Serbian campaign (1915)

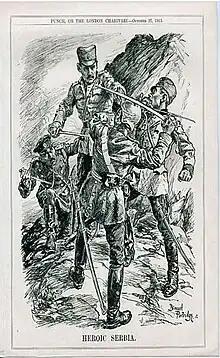
Punch view of Bulgaria stabbing Serbia in the back whilst the country is being invaded by Germany and Austria-Hungary

On 5 October after extensive aerial reconnaissance, Austro-Hungarian artillery began to fire on Serbian guns and known defensive positions. On 6 October, the offensive was launched when German Eleventh Army (GE Eleventh Army) and Austro-Hungarian Third Army (AH Third Army), some 300,000 men strong, started advancing towards the Danube and the Drina and Sava rivers. That day Bulgarian troops started sporadic attacks across various border crossing with Serbia. Early on 7 October crossing of the Sava by Austro-Hungarian Third Army, including the German XXII Reserve Corps, began supported by monitors from the Imperial and Royal Danube Flotilla.